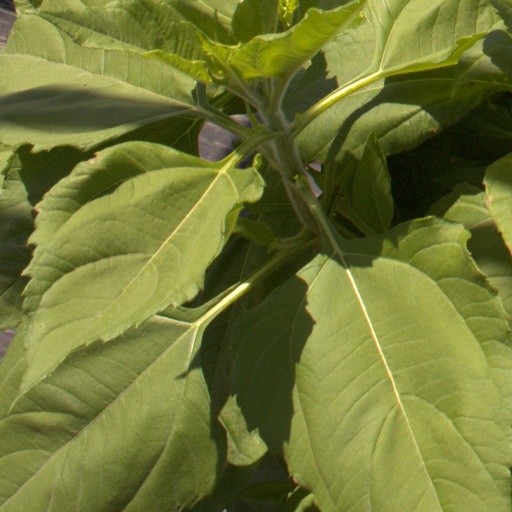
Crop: Jerusalem artichoke